René Auguste Constantin de Renneville

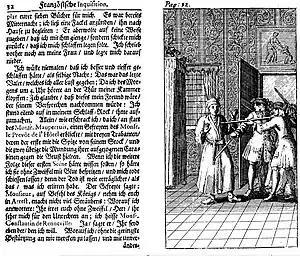
German edition of Renneville's "French Inquisition" (1715): the author's arrest.

He was born in Caen. Because of his Protestant principles, Renneville left France for the Netherlands in 1699. On his return three years later he was denounced as a spy and imprisoned in the Bastille, where he remained until 1713. During his imprisonment he wrote a series of poems on the margins of a copy of "Auteurs déguisés" (Paris, 1690), which he called "Otia bastiliaca". These were rediscovered by James Tregaskis in 1906.